Super Bowl XXXVI halftime show

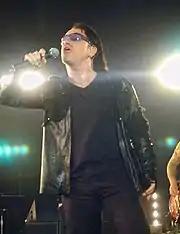
U2 lead singer Bono in July 2001

The stage, which featured a heart shape with an open center, was replicated from the one designed by Mark Fisher for the band's 2001 Elevation Tour. Between 2,000 and 3,000 winners of a Clear Channel radio promotion were selected to be on field for the performance, 400 of whom occupied the inside of the heart. The stage comprised 22 interlocking pieces varying in weight from ; in total, the stage weighed . The sections of the stage were wheeled onto the field by a team of 250 volunteers, who were split into groups of ten and blended in with the rest of the on-field audience after completing the stage assembly. The wheels of each stage segment had soft tires to avoid damaging the playing surface.